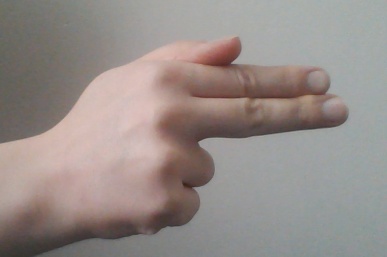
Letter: ghain